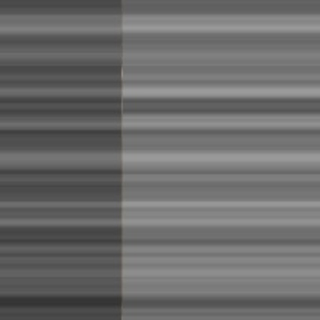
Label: sugarcane_bacterial_blight